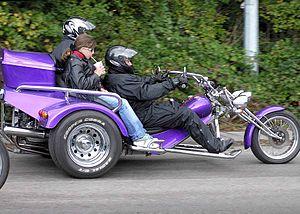
Un trike est un tricycle, le terme étant originaire de l'anglais. Ce mot a deux acceptions en français. Un trike peut être un vélo couché à trois roues, ou son homologue handisport. Un trike, dans son acception habituelle, est motorisé ; c'est un engin hybride à trois roues, plus ou moins mi-motocyclette/mi-automobile.